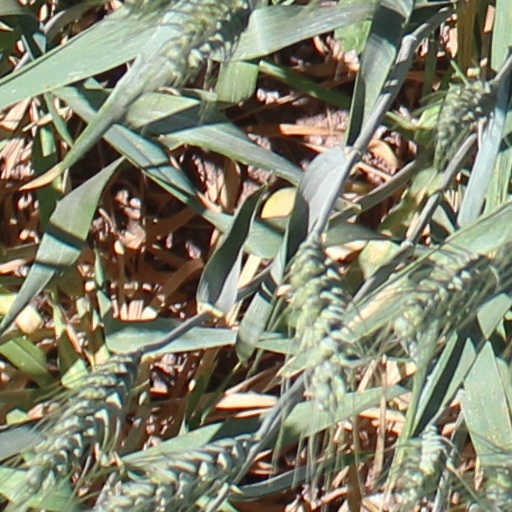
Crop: wheat